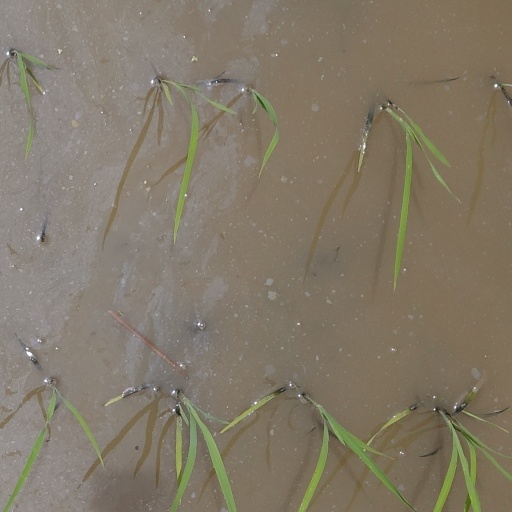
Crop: rice